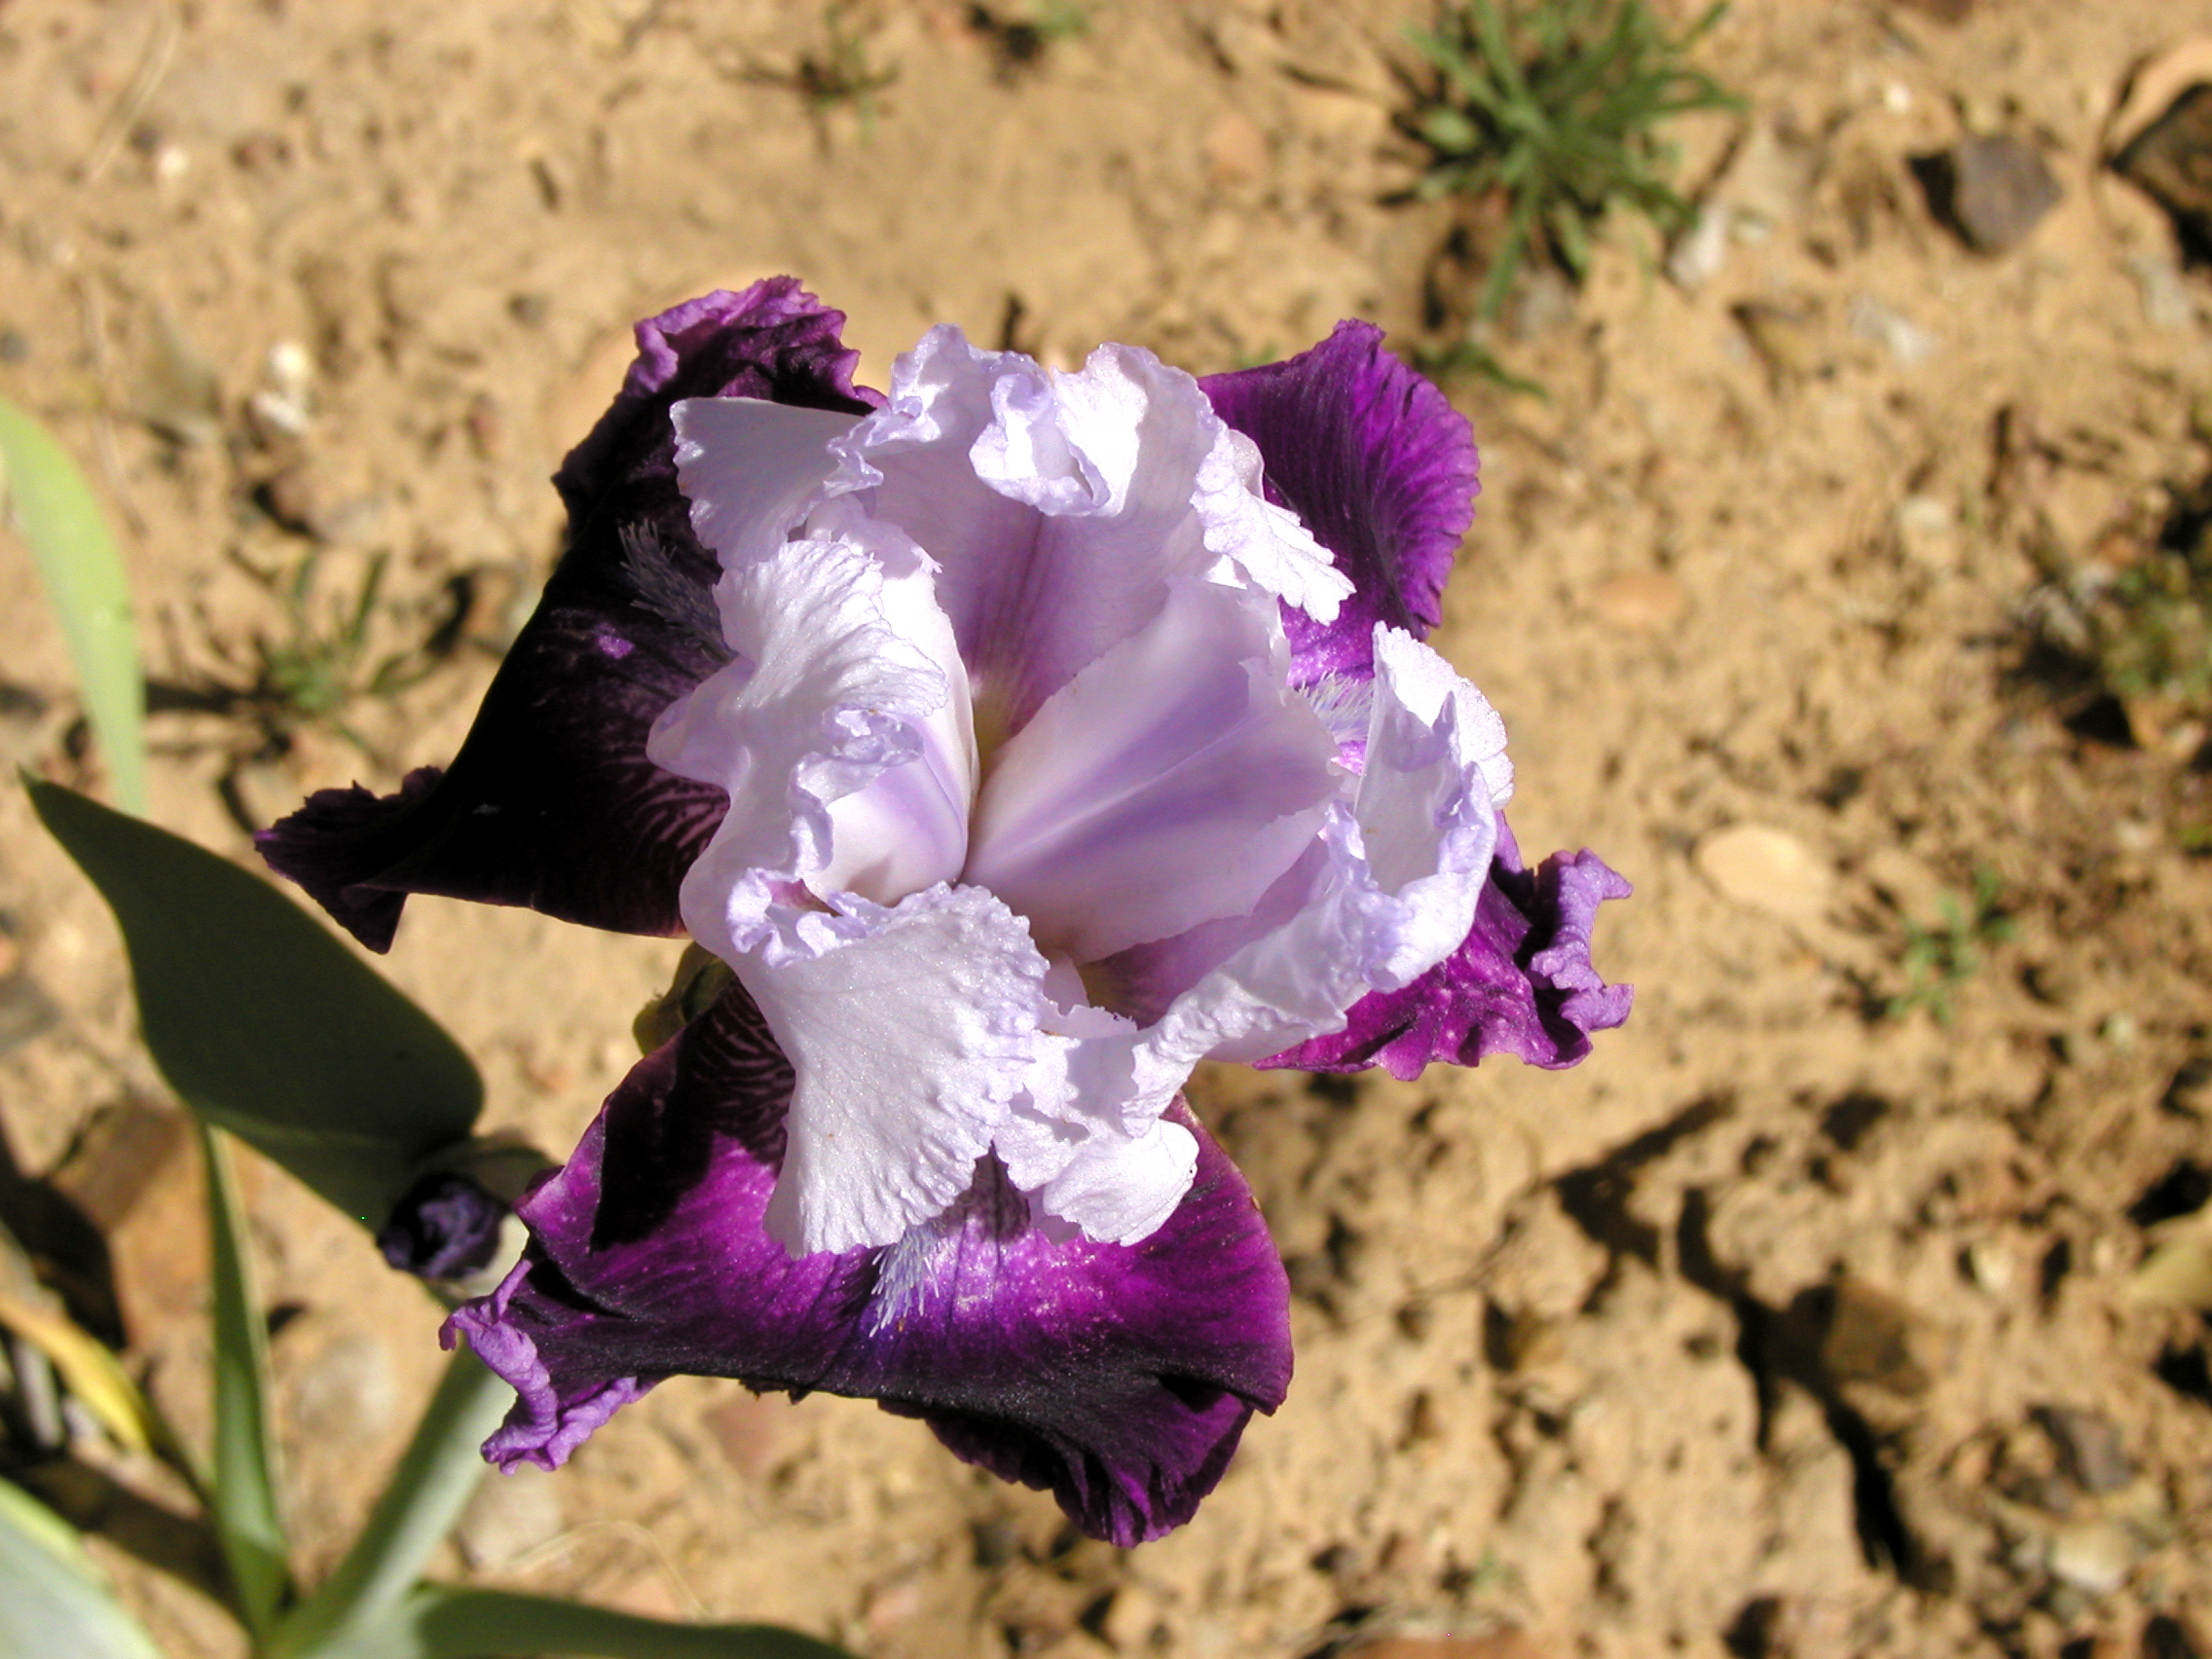
plant, flower, petal, botany, flora, wildflower, iris, eye, organ, strawberryaz, macro photography, flowering plant, land plant, iris family